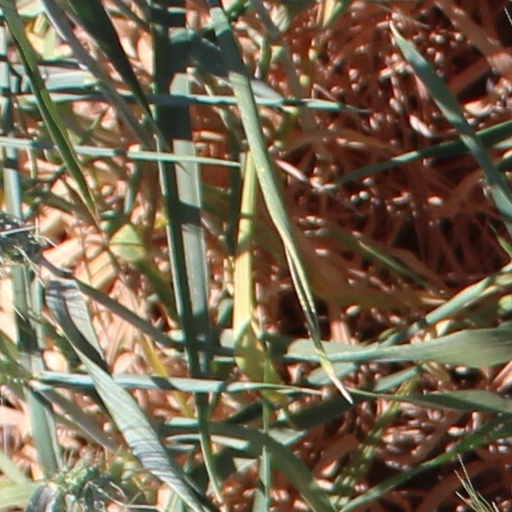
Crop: wheat